History of the Republican Party (United States)

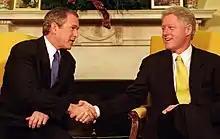
President Bill Clinton with President-elect George W. Bush after the latter's election victory in December 2000.

After the election of Democratic President Bill Clinton in 1992, the Republican Party, led by House Minority Whip Newt Gingrich campaigning on a "Contract with America", were elected to majorities to both Houses of Congress in the Republican Revolution of 1994. It was the first time since 1952 that the Republicans secured control of both houses of U.S. Congress, which with the exception of the Senate during 2001–2002 was retained through 2006. This capture and subsequent holding of Congress represented a major legislative turnaround, as Democrats controlled both houses of Congress for the forty years preceding 1995, with the exception of the 1981–1987 Congress in which Republicans controlled the Senate.